Hulu

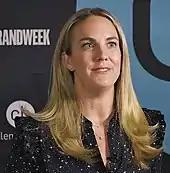
Kelly Campbell, chief marketing officer, later president of Hulu, speaks to "AdWeek" in 2019.

On July 31, 2019, Disney reorganized Hulu's reporting structure, placing Hulu's Scripted Originals team under Disney General Entertainment Content. Under the new structure, Hulu's SVP of Original Scripted Content would report directly to the chairman of Disney Television Studios and ABC Entertainment. As of November 2019, FX and Fox Searchlight were assigned to supply Hulu with content. In January 2020, Disney eliminated the role of Hulu CEO, with its top executives to report directly to DTCI and Walt Disney Television. On January 31, 2020, Freer resigned as CEO of Hulu and the position was eliminated; Hulu's top executives now report directly to DTCI and Walt Disney Television.